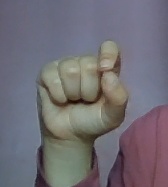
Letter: fa